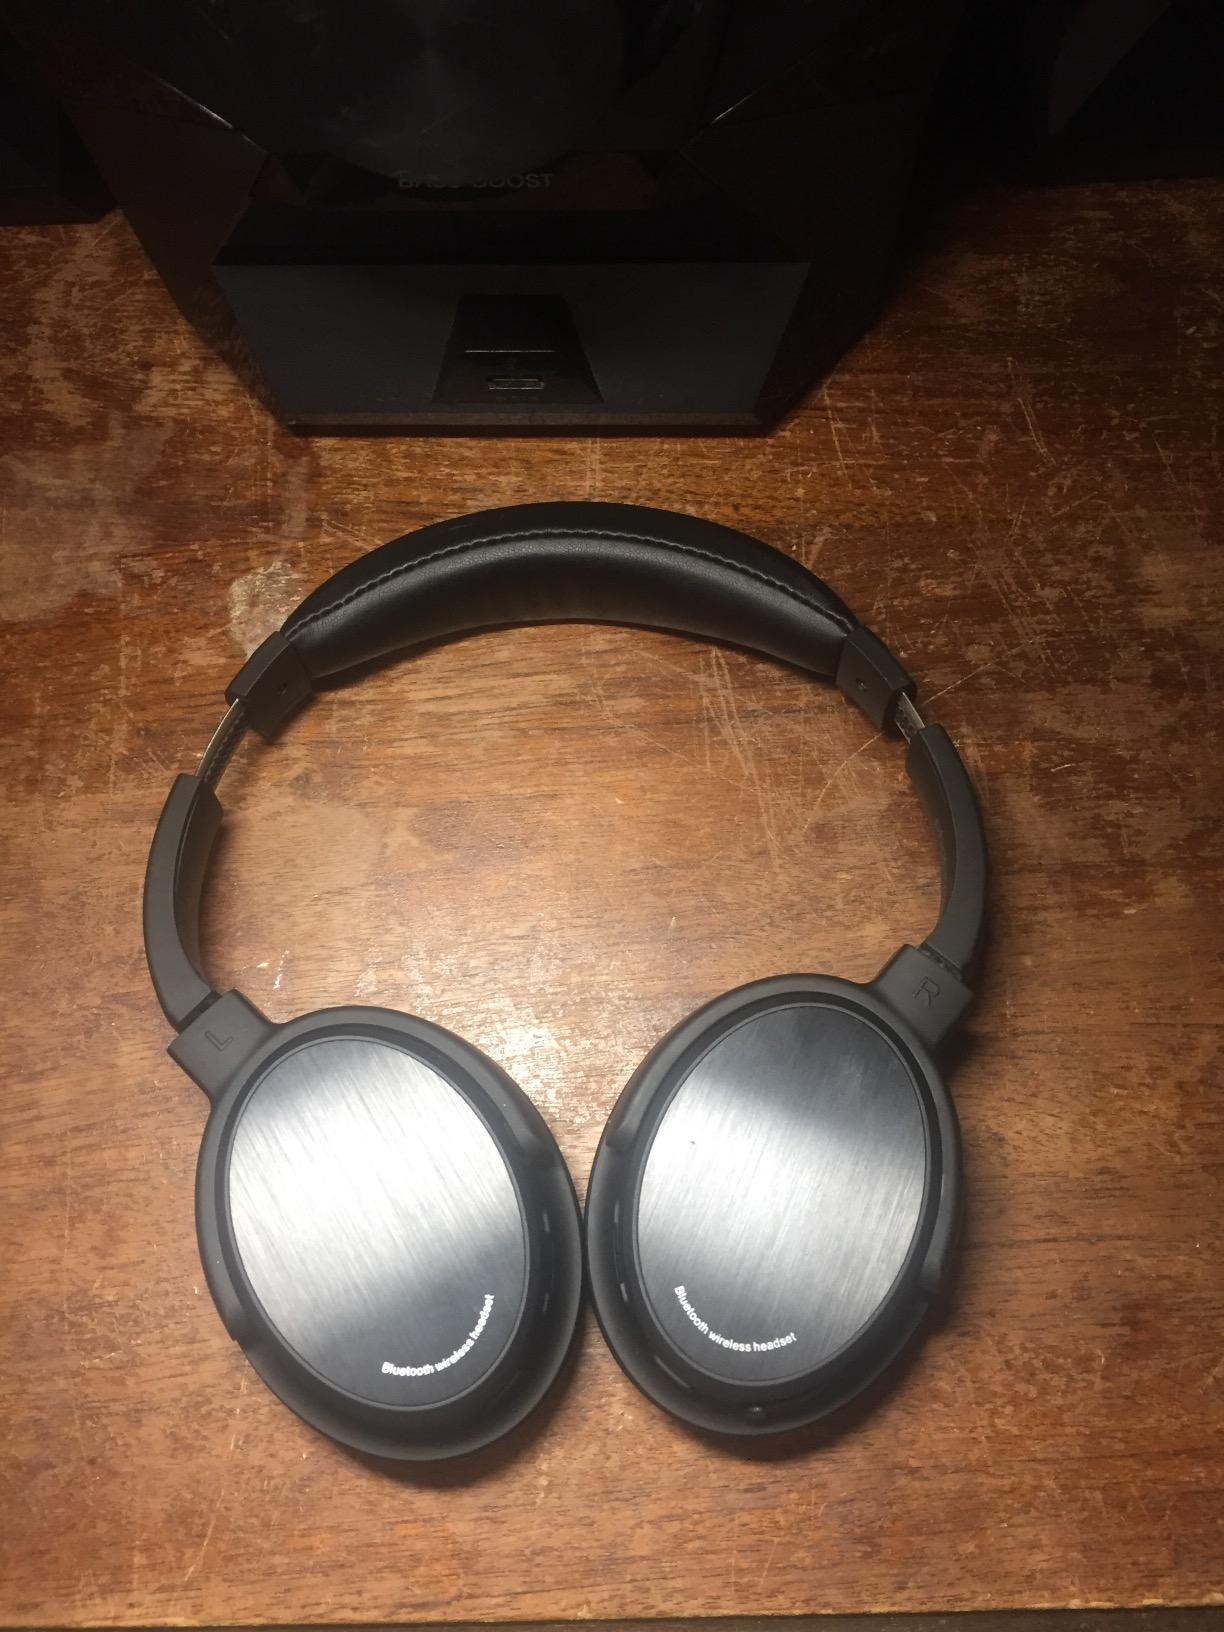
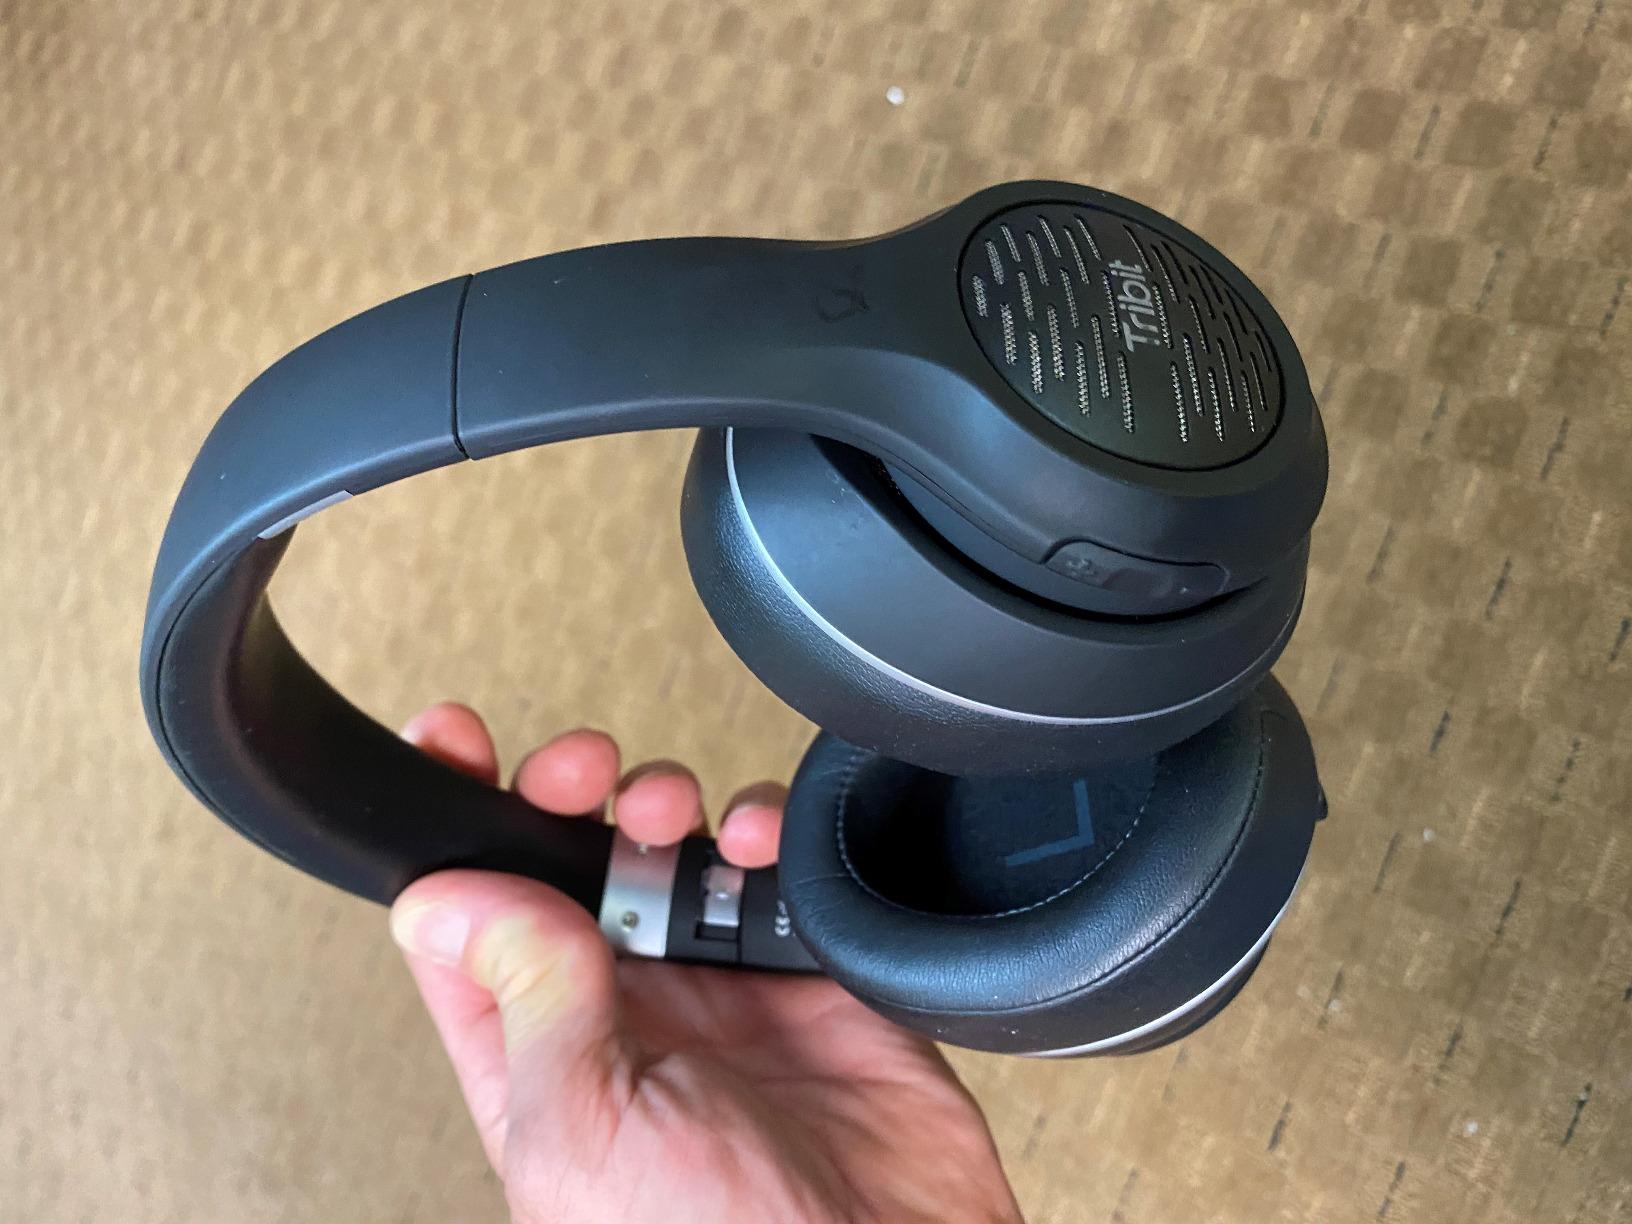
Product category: headphones
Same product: no